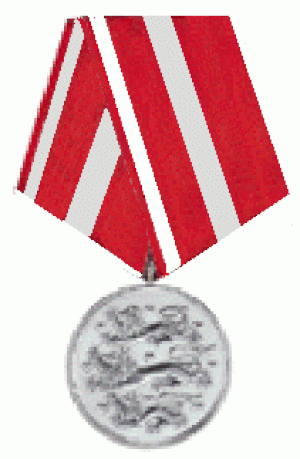
Forsvarets Medalje for International Tjeneste
Forsvarets medalje for International Tjeneste (UNIFIL)
Forsvarets Medalje for International Tjeneste blev indstiftet i 2010 som en anerkendelse af civilt og militært personel i Forsvaret, der har forrettet tjeneste i en international mission og tildeles af Forsvarschefen. Medaljen kan også tildeles andre danskere og udlændinge der har ydet en særlig fortjent international indsats for Danmark.